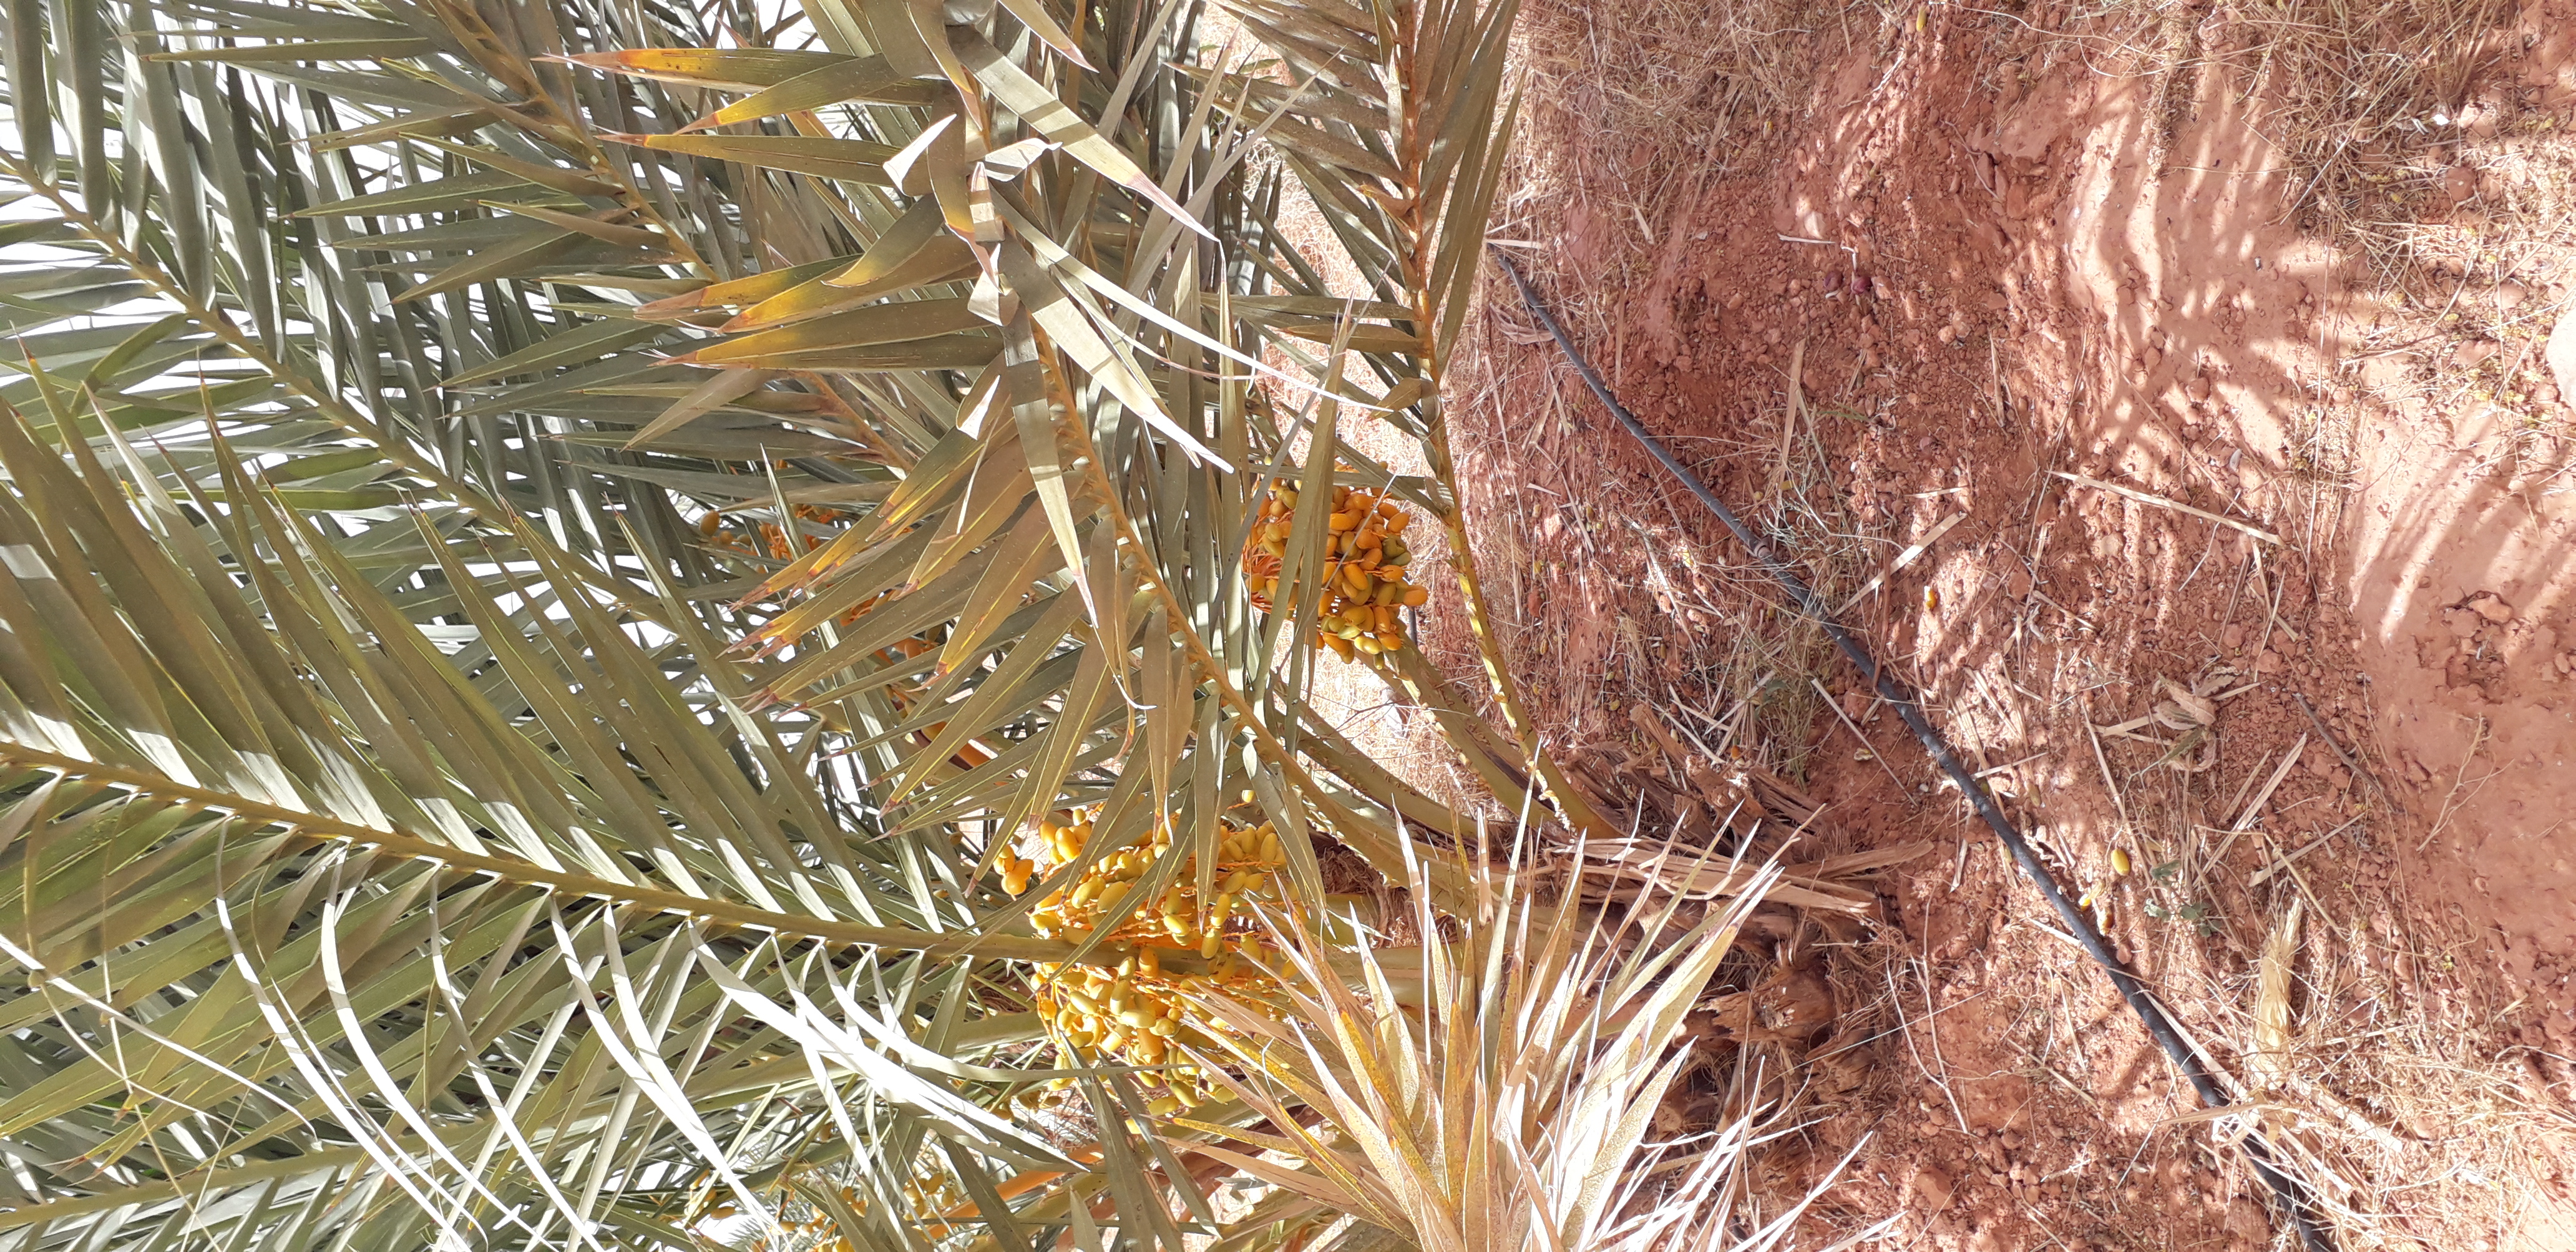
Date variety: kholt